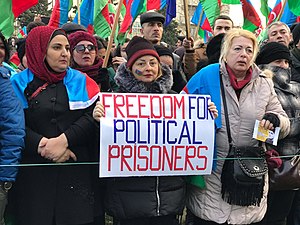
Politisk fange
Demonstration i Baku i Aserbajdsjan med krav om frigivelse af politiske fanger
En politisk fange er en person som er fængslet eller på anden måde frarøvet handlings- og ytringsfrihed, fordi deres idéer eller rene nærvær, bliver betragtet som en udfordring eller trussel mod myndighederne. En politisk fange er gerne også en samvittighedsfange.